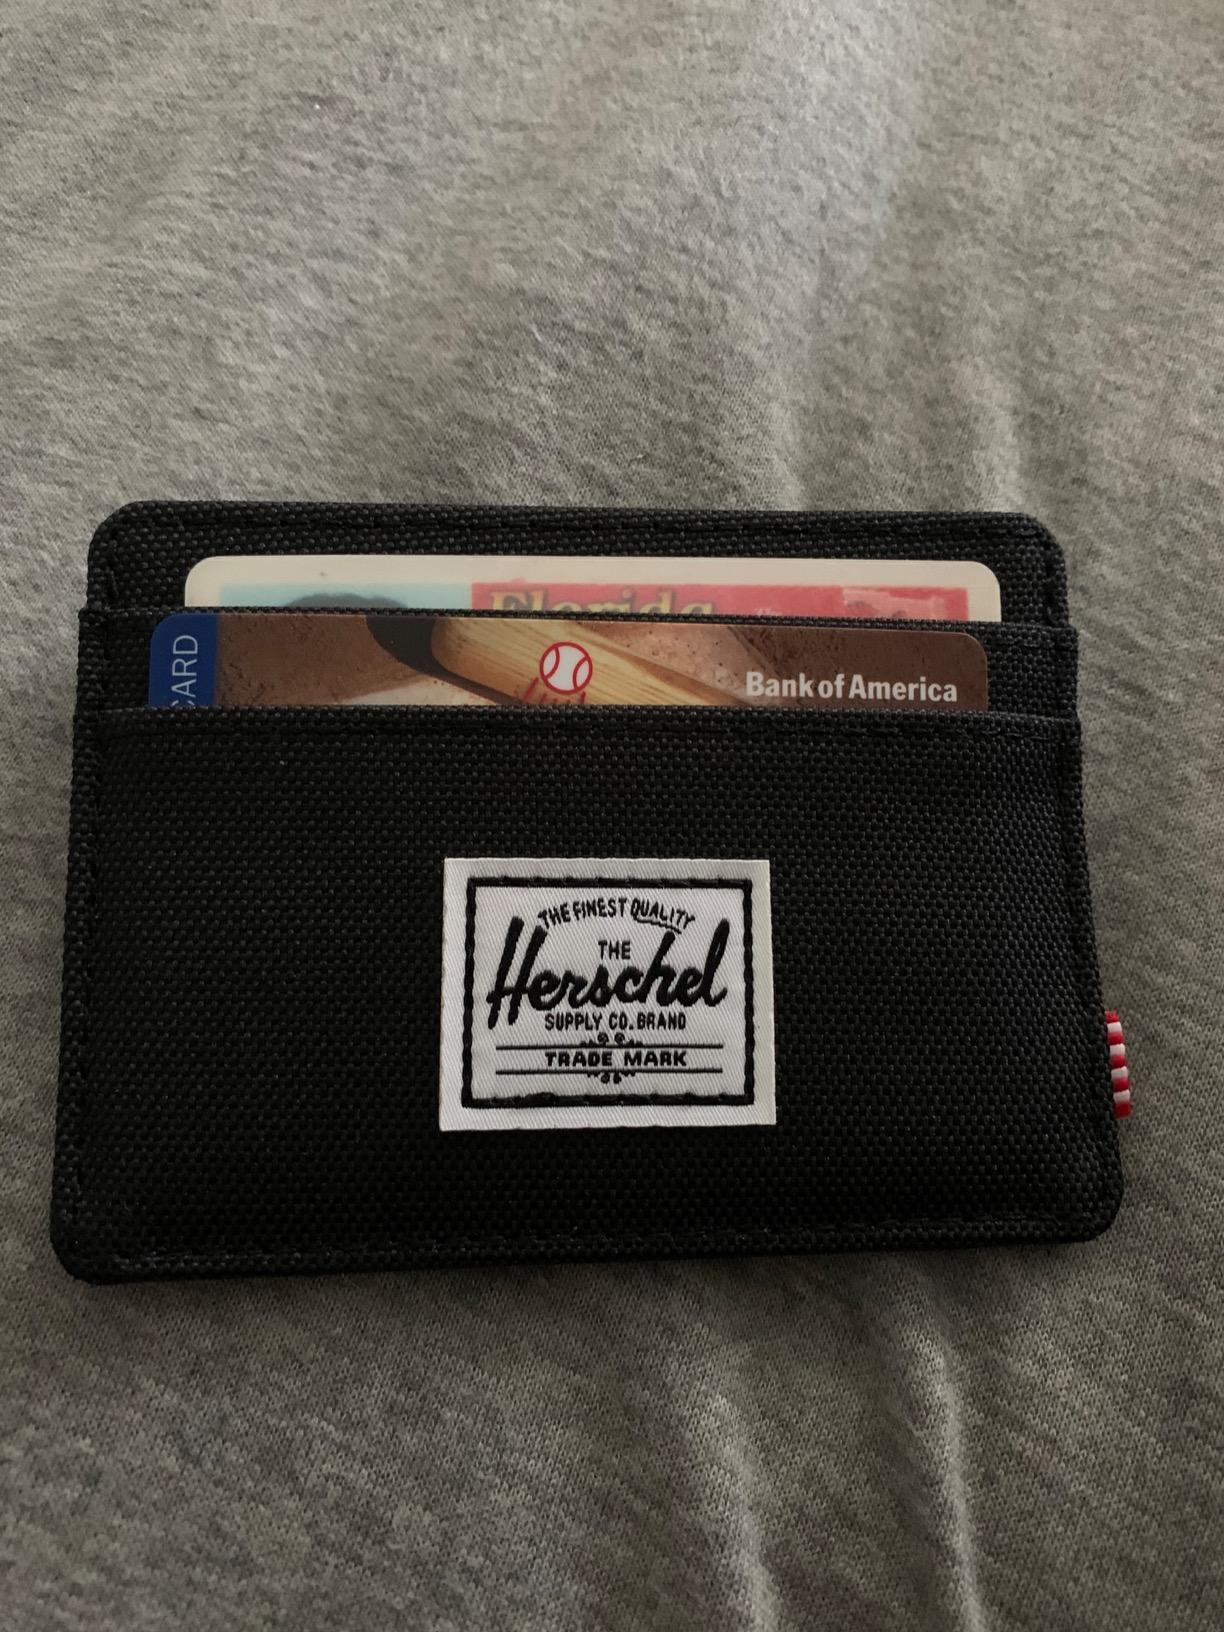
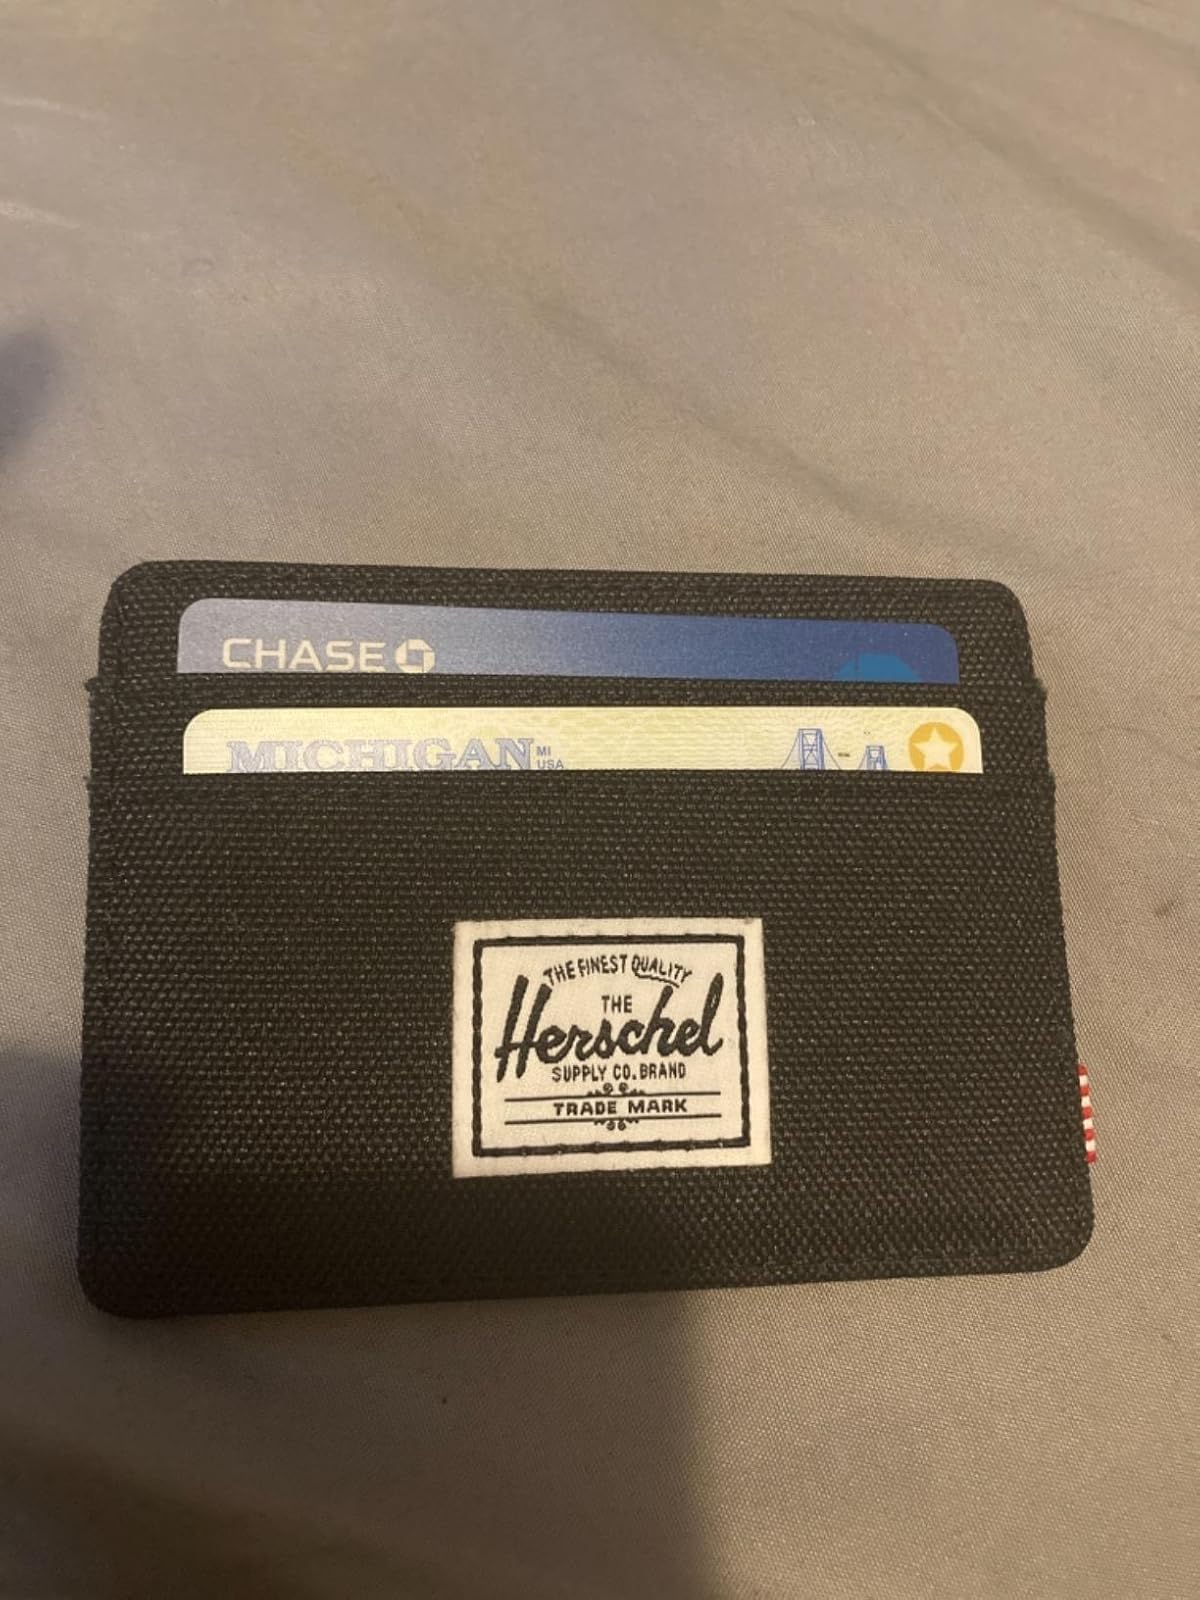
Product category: accessories_wallet
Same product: yes